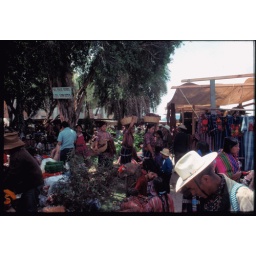
Just after the earthquake in 1976, when the market was outdoors because the old market building was destroyedSolala, Guatemala1976